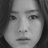
Emotion: sad